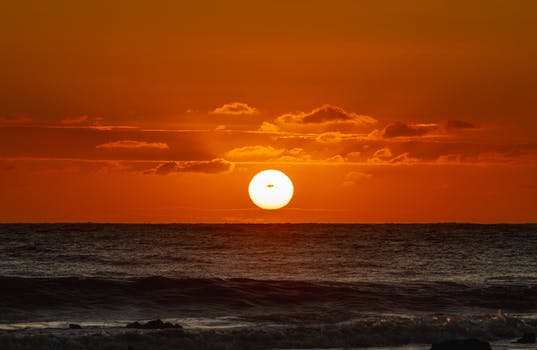
Label: No Watermark